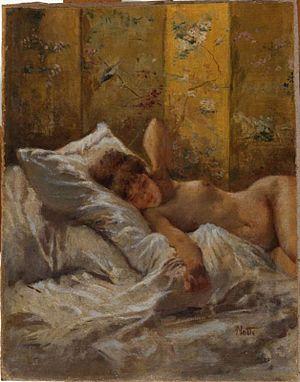
Francesco Saverio Netti, né le 24 décembre 1832 à Santeramo in Colle et mort le 28 août 1894 dans la même ville, est un peintre italien.